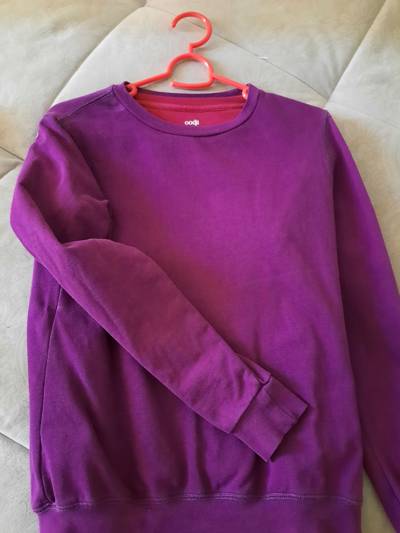
Waste category: clothes